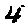
Label: 4